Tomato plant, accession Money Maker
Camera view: bottom (45 deg); turntable rotation: 60 degrees
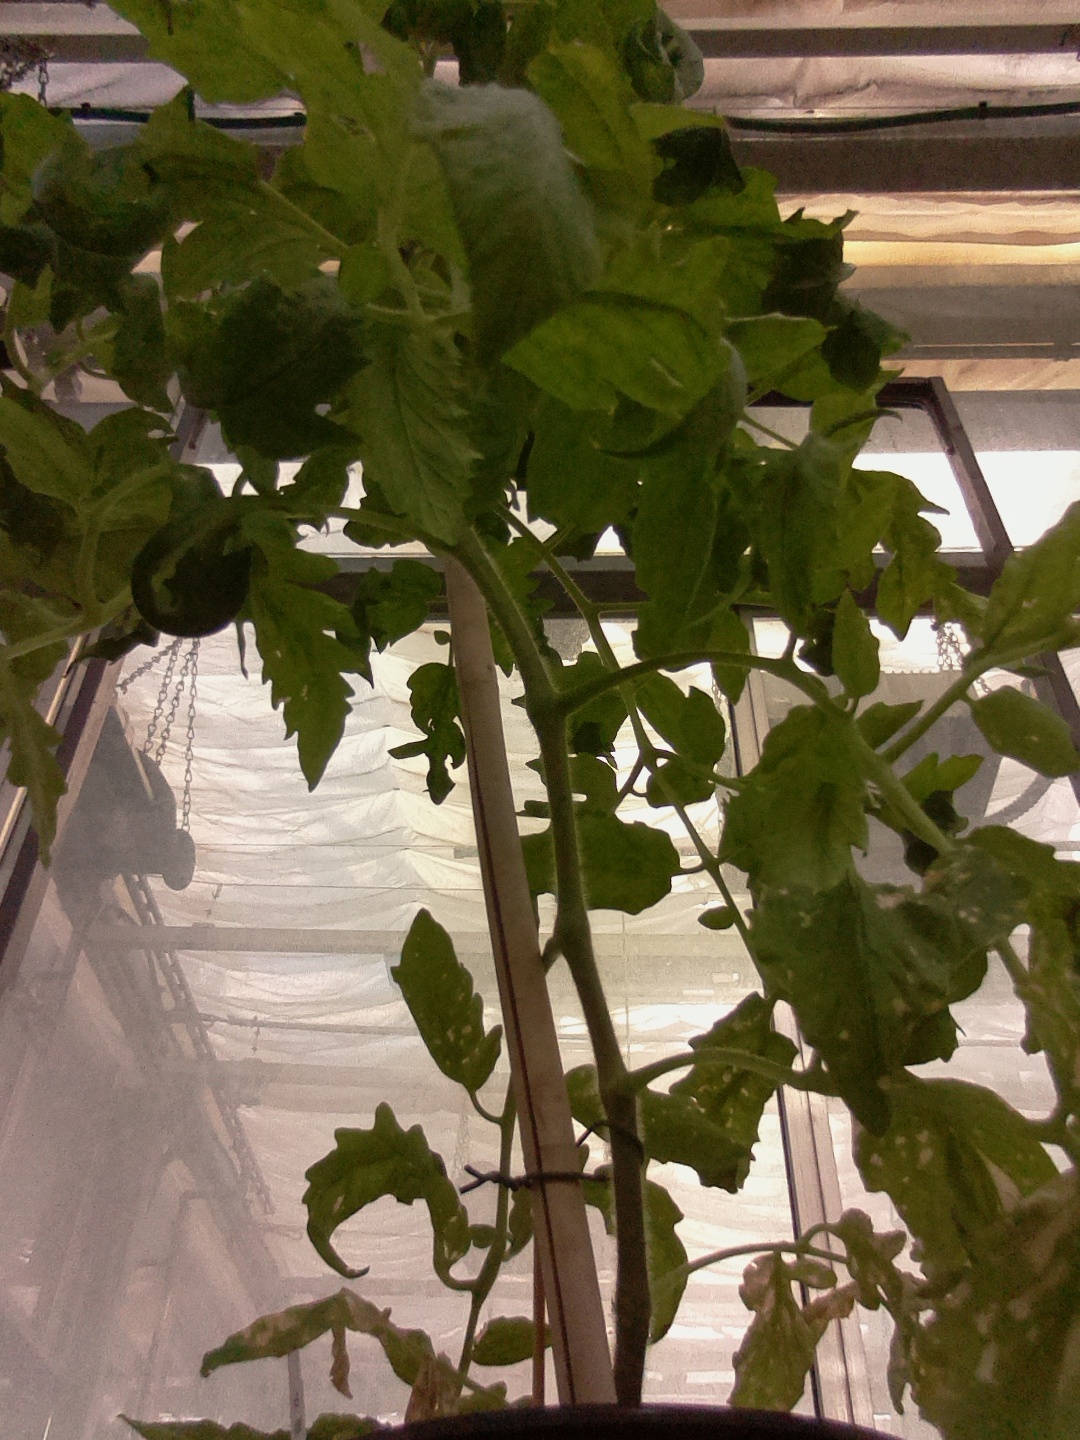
BBCH growth stage 66: Full flowering, 60%-70% of flowers open, more petals falling